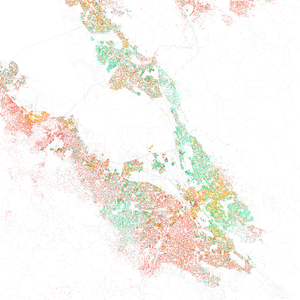
San José ou San Jose est une ville de la côte ouest des États-Unis, située à l'extrémité sud de la baie de San Francisco, dans l'État de Californie et à 68 km au sud-est de San Francisco. Elle est la troisième plus grande ville de Californie et le siège du comté de Santa Clara. C'est la plus grande ville de la région de la baie de San Francisco et la « capitale de la Silicon Valley ». On estimait sa population à 945 942 habitants au 1ᵉʳ janvier 2010, ce qui en fait la dixième plus grande ville du pays.